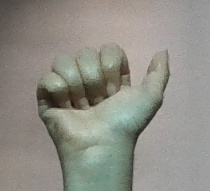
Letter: dhad